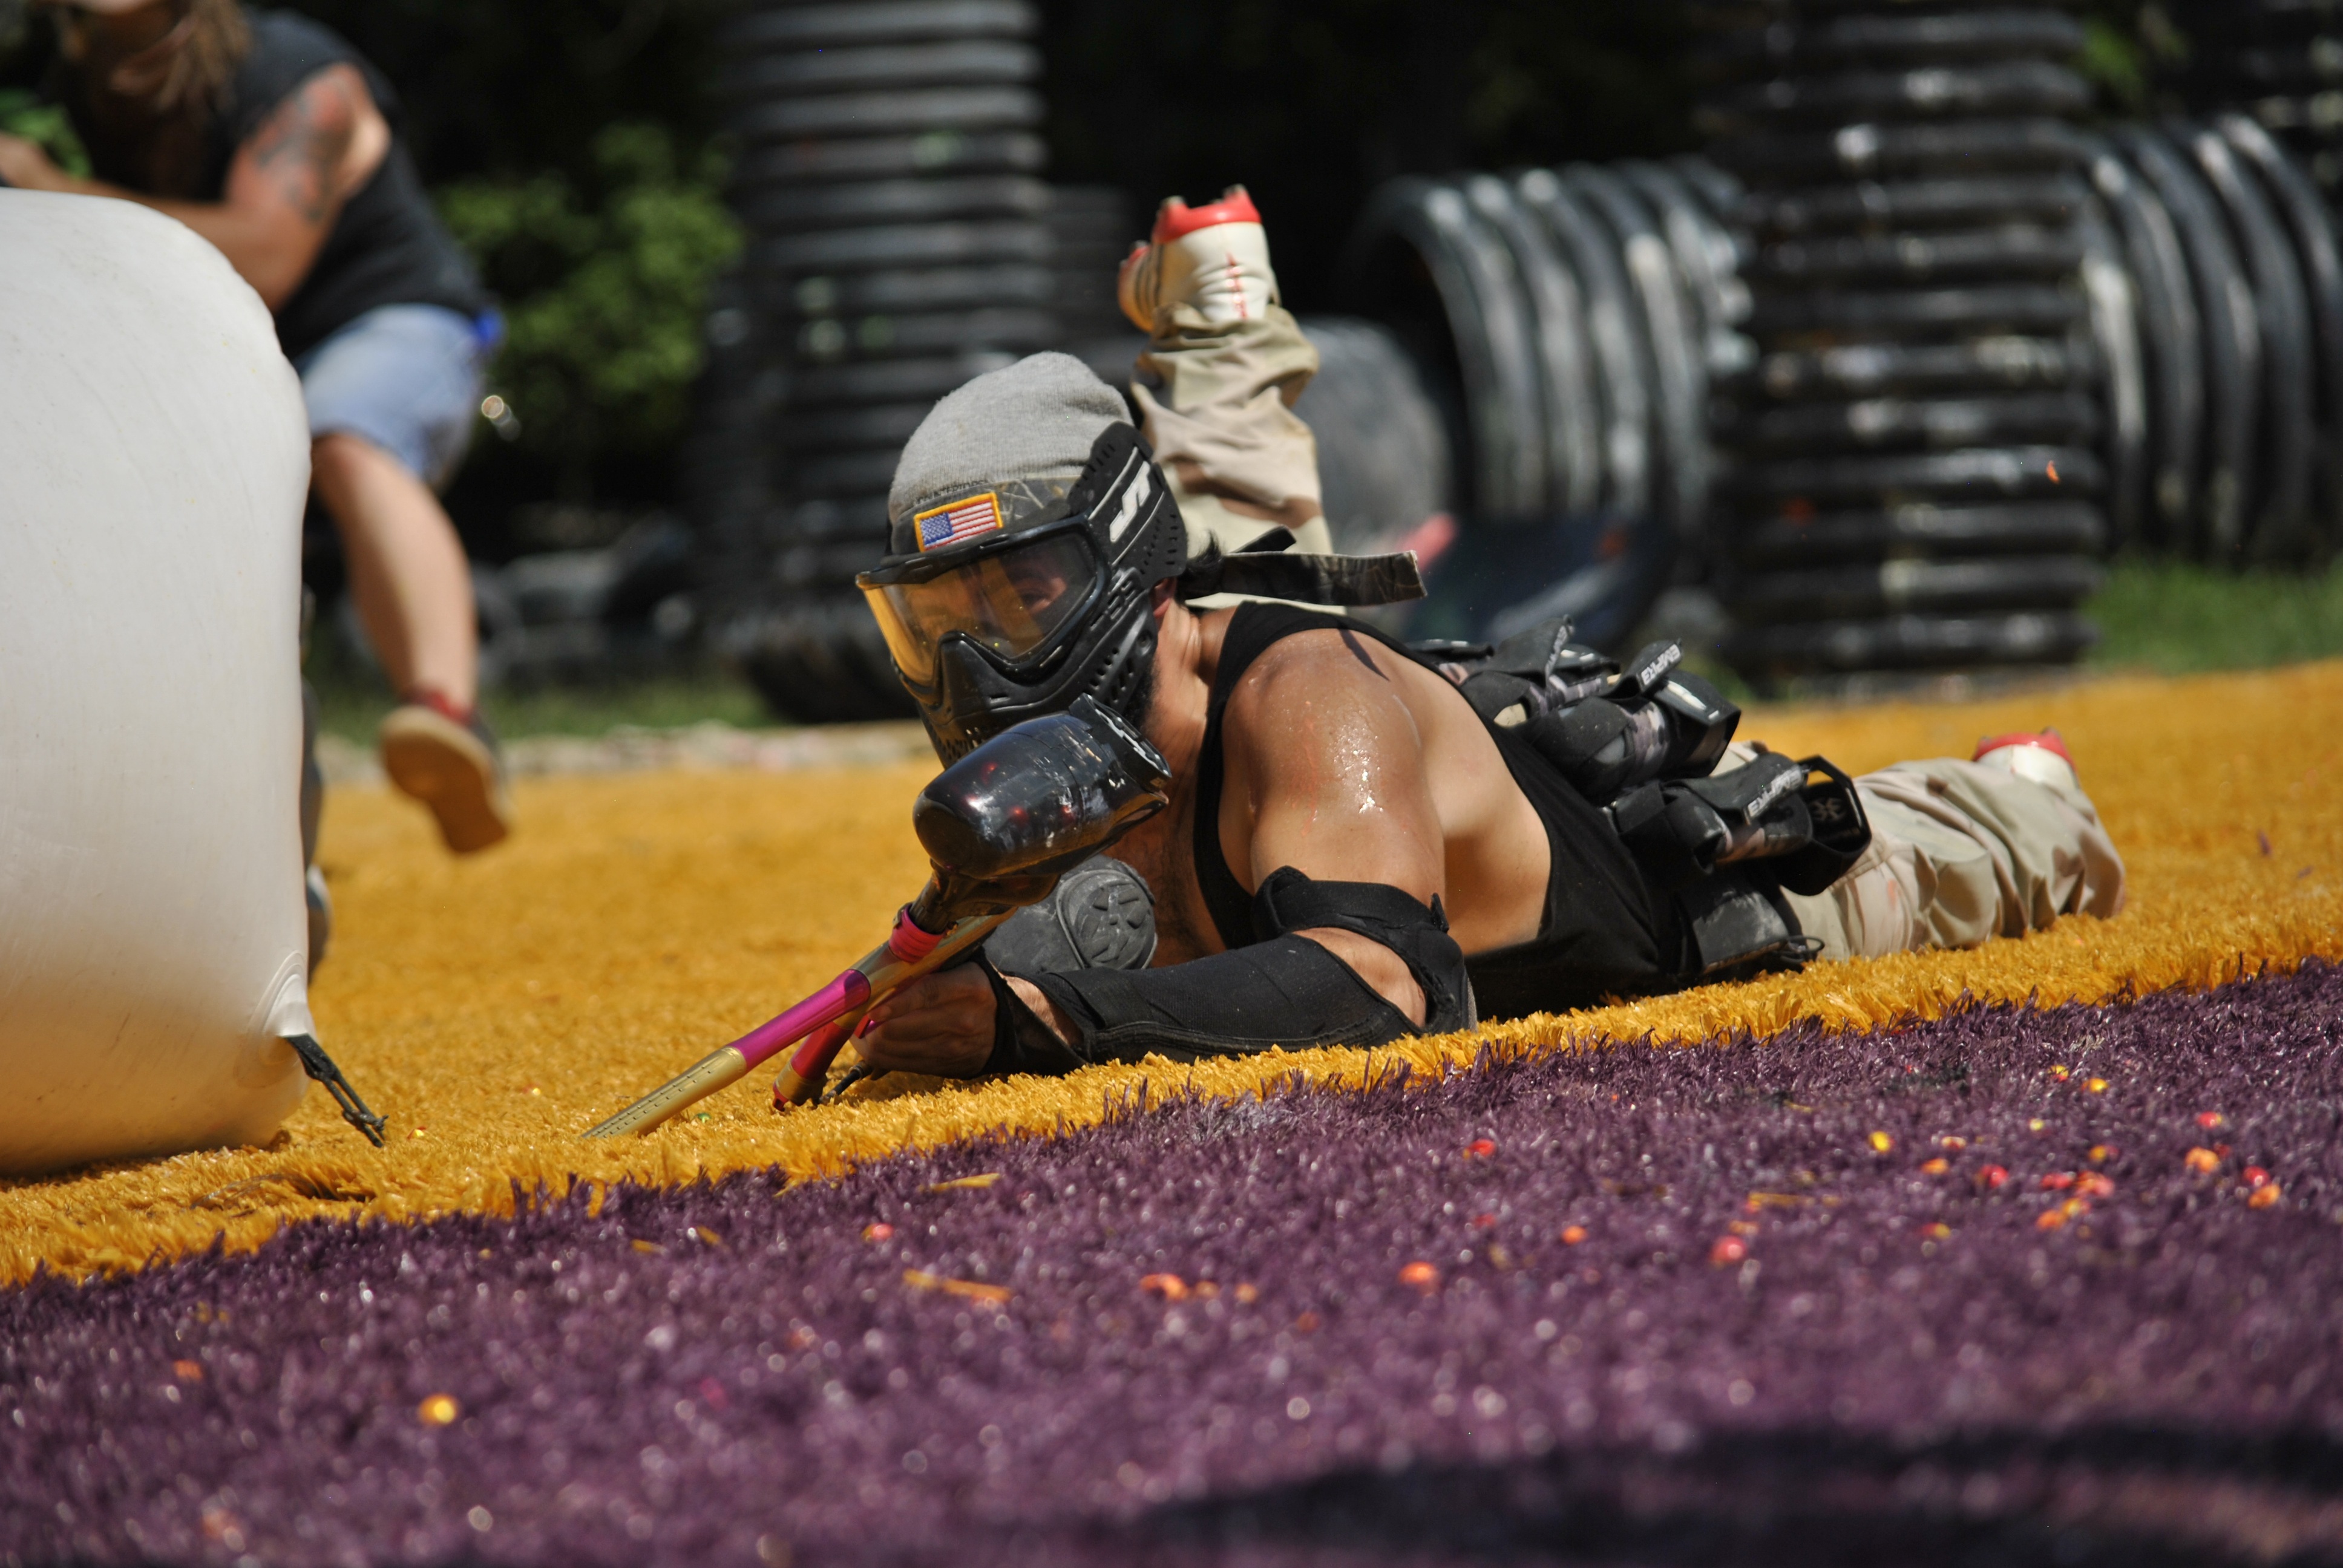
person, extreme, sports, tradition, paintball